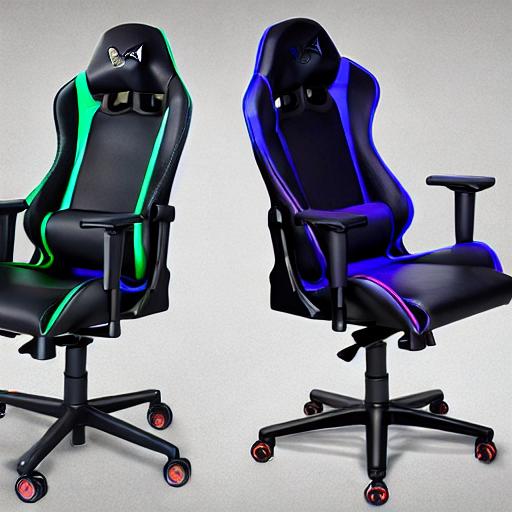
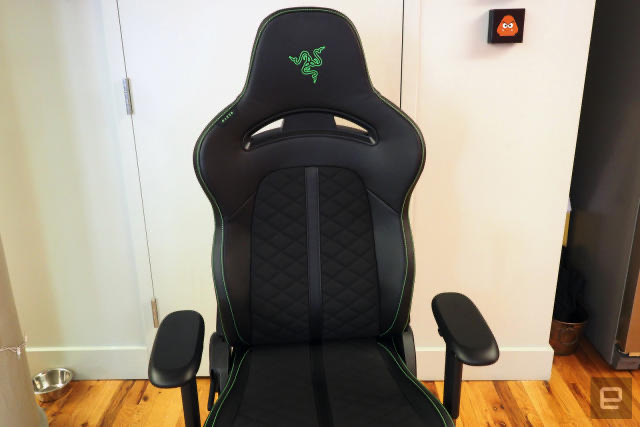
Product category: items_chair
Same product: no